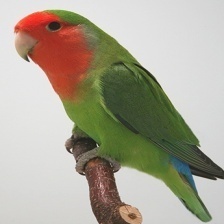
Species: ROSY FACED LOVEBIRD
Scientific name: AGAPORNIS ROSEICOLLIS